Bandaranaike International Airport

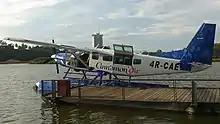
Cessna 208 aircraft of Cinnamon Air on Diyawanna Oya

Beginning in 2012 with 46,616 scheduled and 2,118 non-scheduled flights, the numbers consistently increased until 2019, with fluctuations during the subsequent years due to the Easter bombings, COVID-19, and the prevailing economic situation in the country. Despite this, substantial recovery was observed in 2022 and 2023. It is expected to recover to 2018 numbers by 2024 and 2025, respectively.